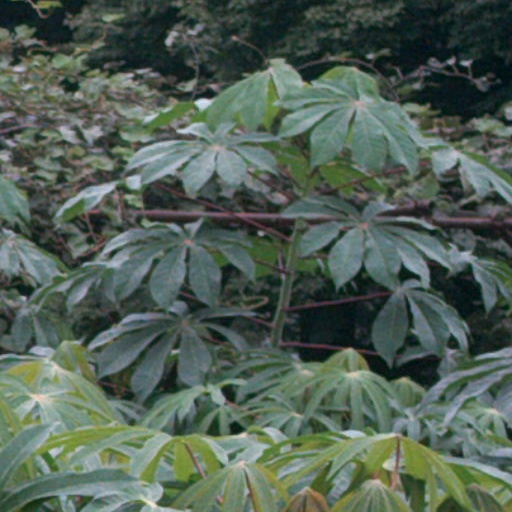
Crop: cassava